Stine Sandbech

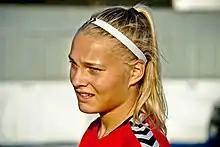
Stine Larsen in July 2017

Stine Sandbech (born 24 January 1996) is a Danish professional footballer who plays as a forward for BK Häcken in the Swedish Damallsvenskan and for the Danish national team. She has earlier played for Brøndby IF of Denmark's Elitedivisionen and FC Fleury 91 in the Division 1 Féminine.